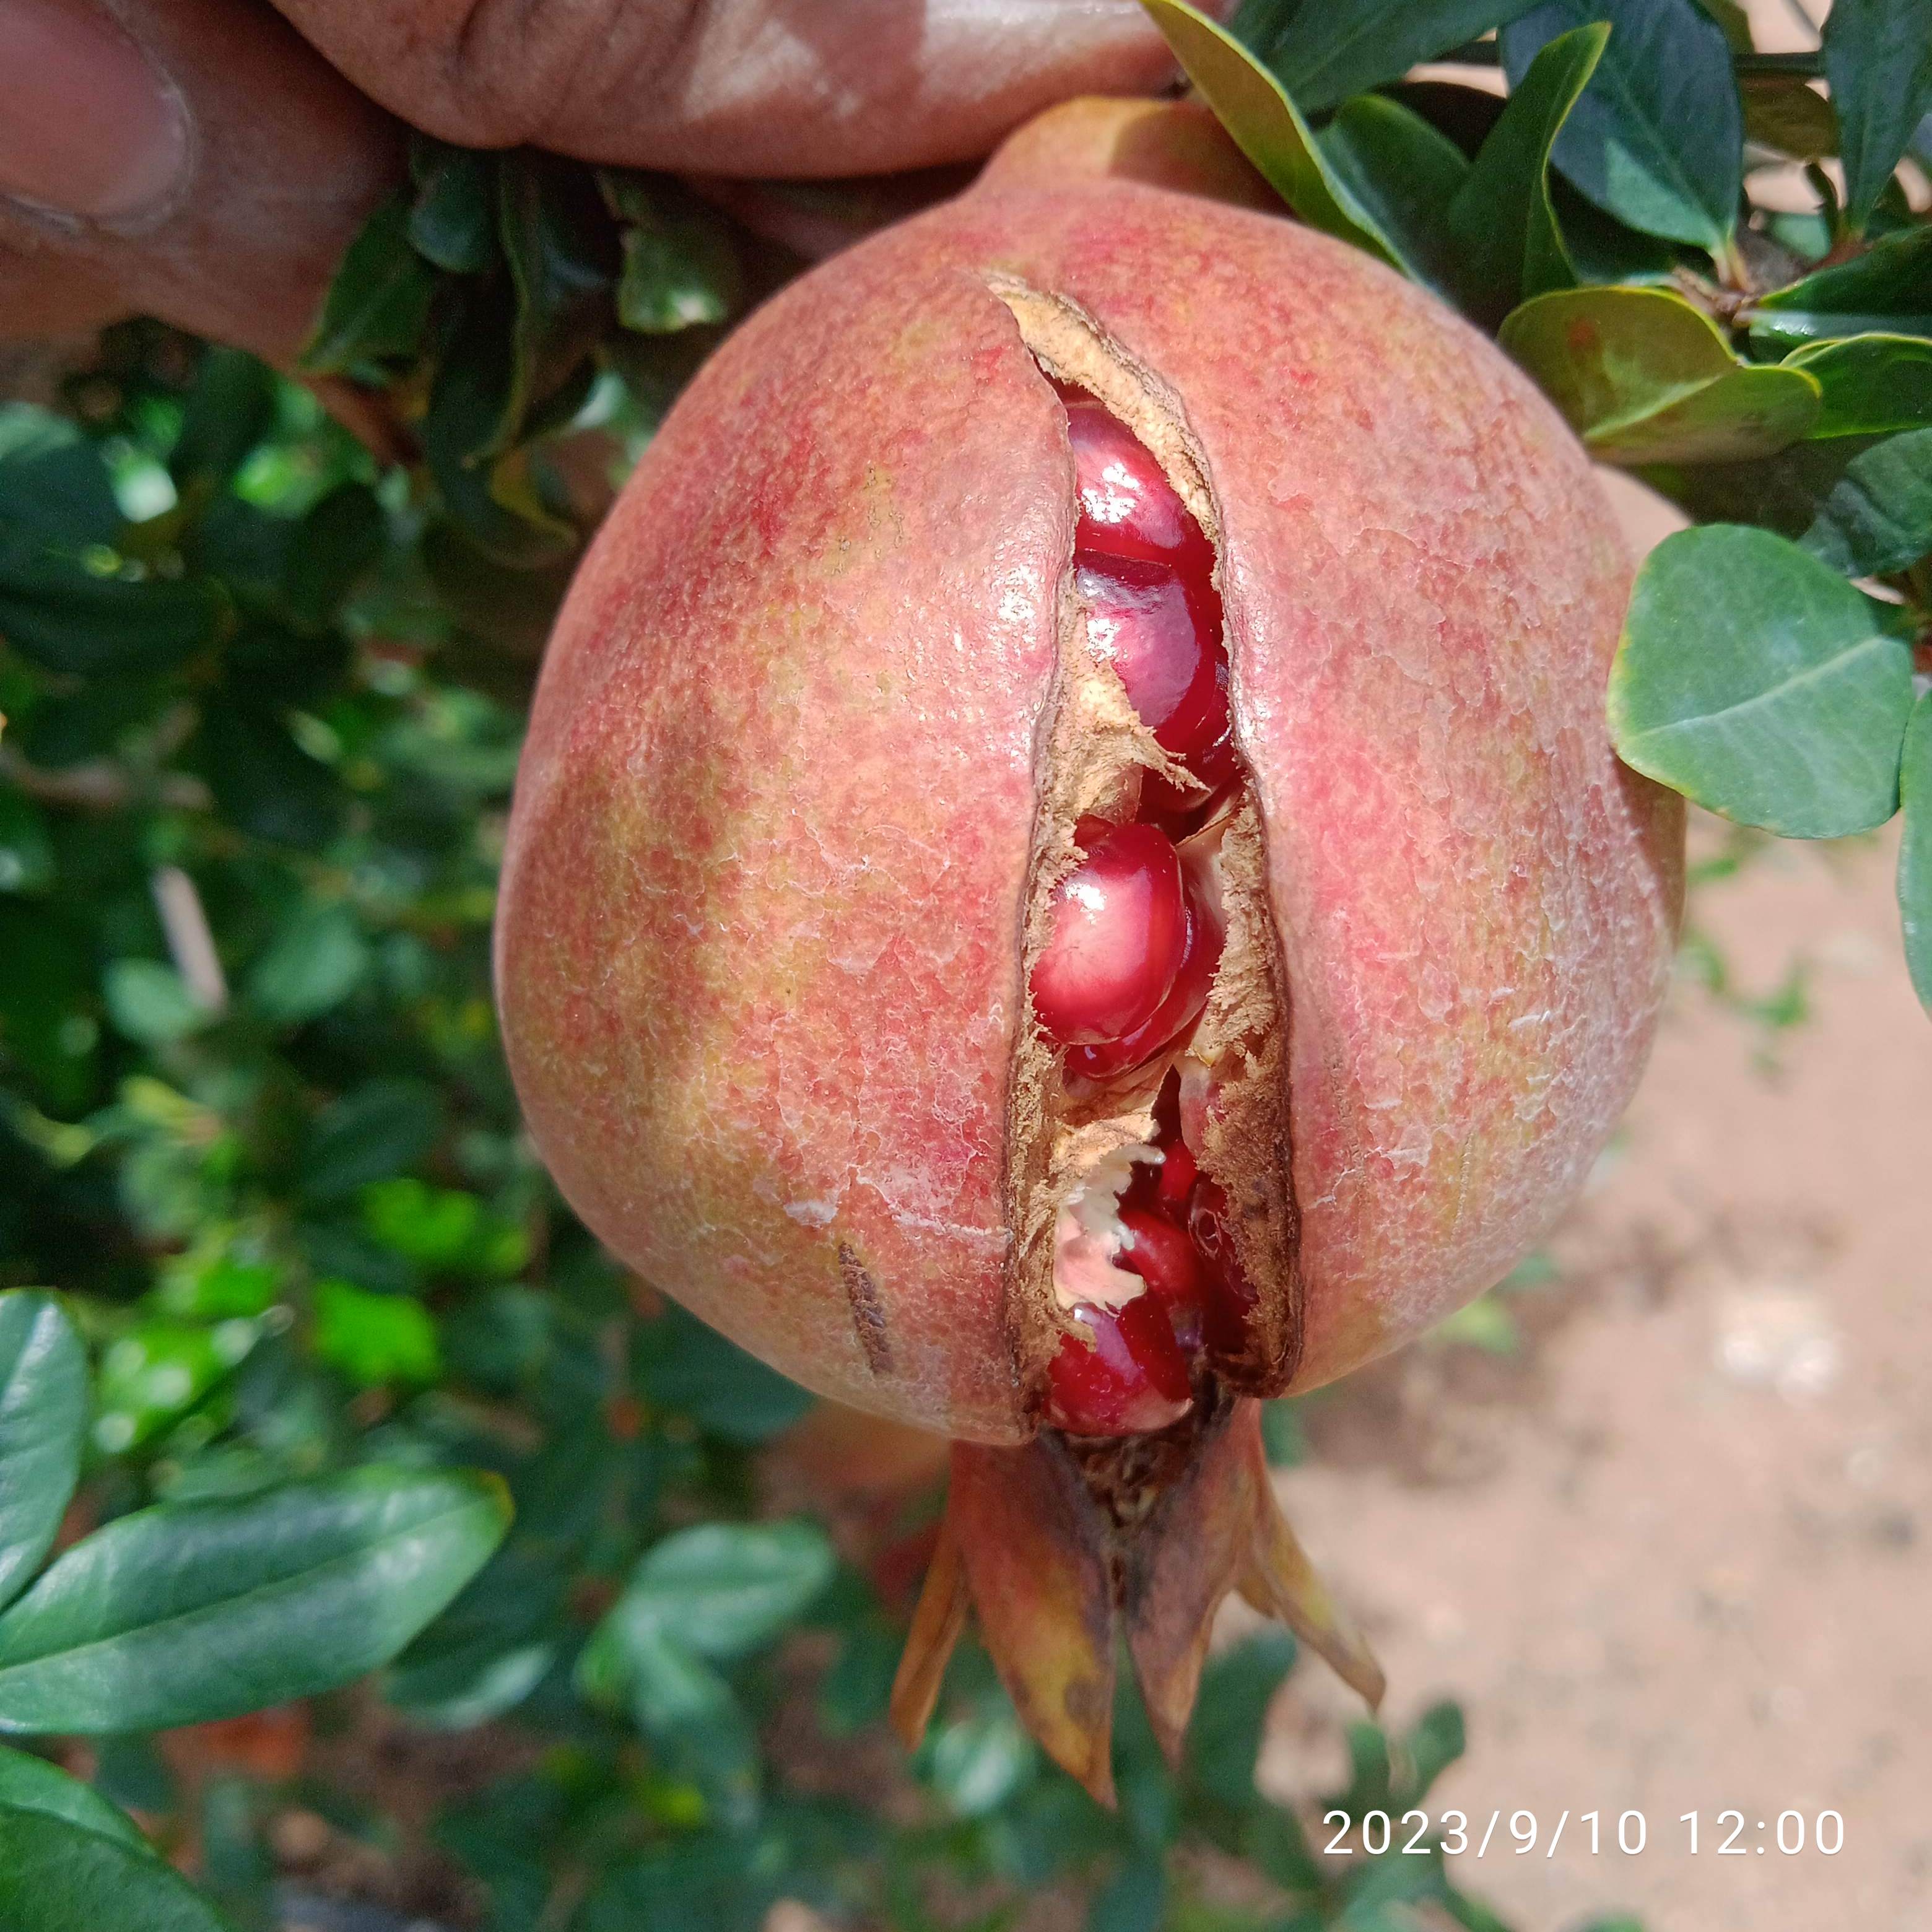
Label: Bacterial_Blight